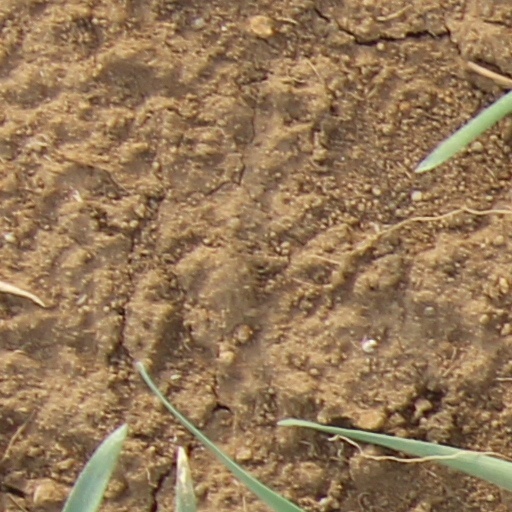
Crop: wheat